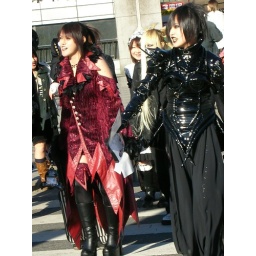
122 Fetish Lolita and her friend in a red dress